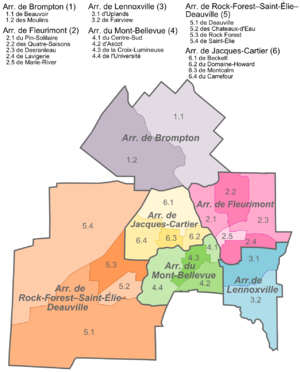
Carte géopolitique de Sherbrooke
La Ville de Sherbrooke est divisée en quatre arrondissements, qui sont eux-mêmes divisés en districts. D'abord numérotés, les arrondissements et districts ont tous reçu un nom par la commission de toponymie.
Sherbrooke est une ville canadienne située au Québec, au confluent des rivières Magog et Saint-François. Elle se trouve à environ 130 kilomètres à l'est de Montréal et à peu près 50 kilomètres au nord de la frontière américaine. Sherbrooke est le principal centre économique, culturel et institutionnel de la région administrative de l'Estrie, d'où son surnom de « la Reine des Cantons-de-l'Est ». Elle est le siège d'un archevêché catholique. Sa population est estimée à 161 323 habitants en 2016 et elle constitue la 6ᵉ ville en importance au Québec. La Région Métropolitaine de Recensement de Sherbrooke compte quant à elle 212 105 habitants et constitue la 4ᵉ plus grande RMR au Québec et la 20ᵉ au Canada.